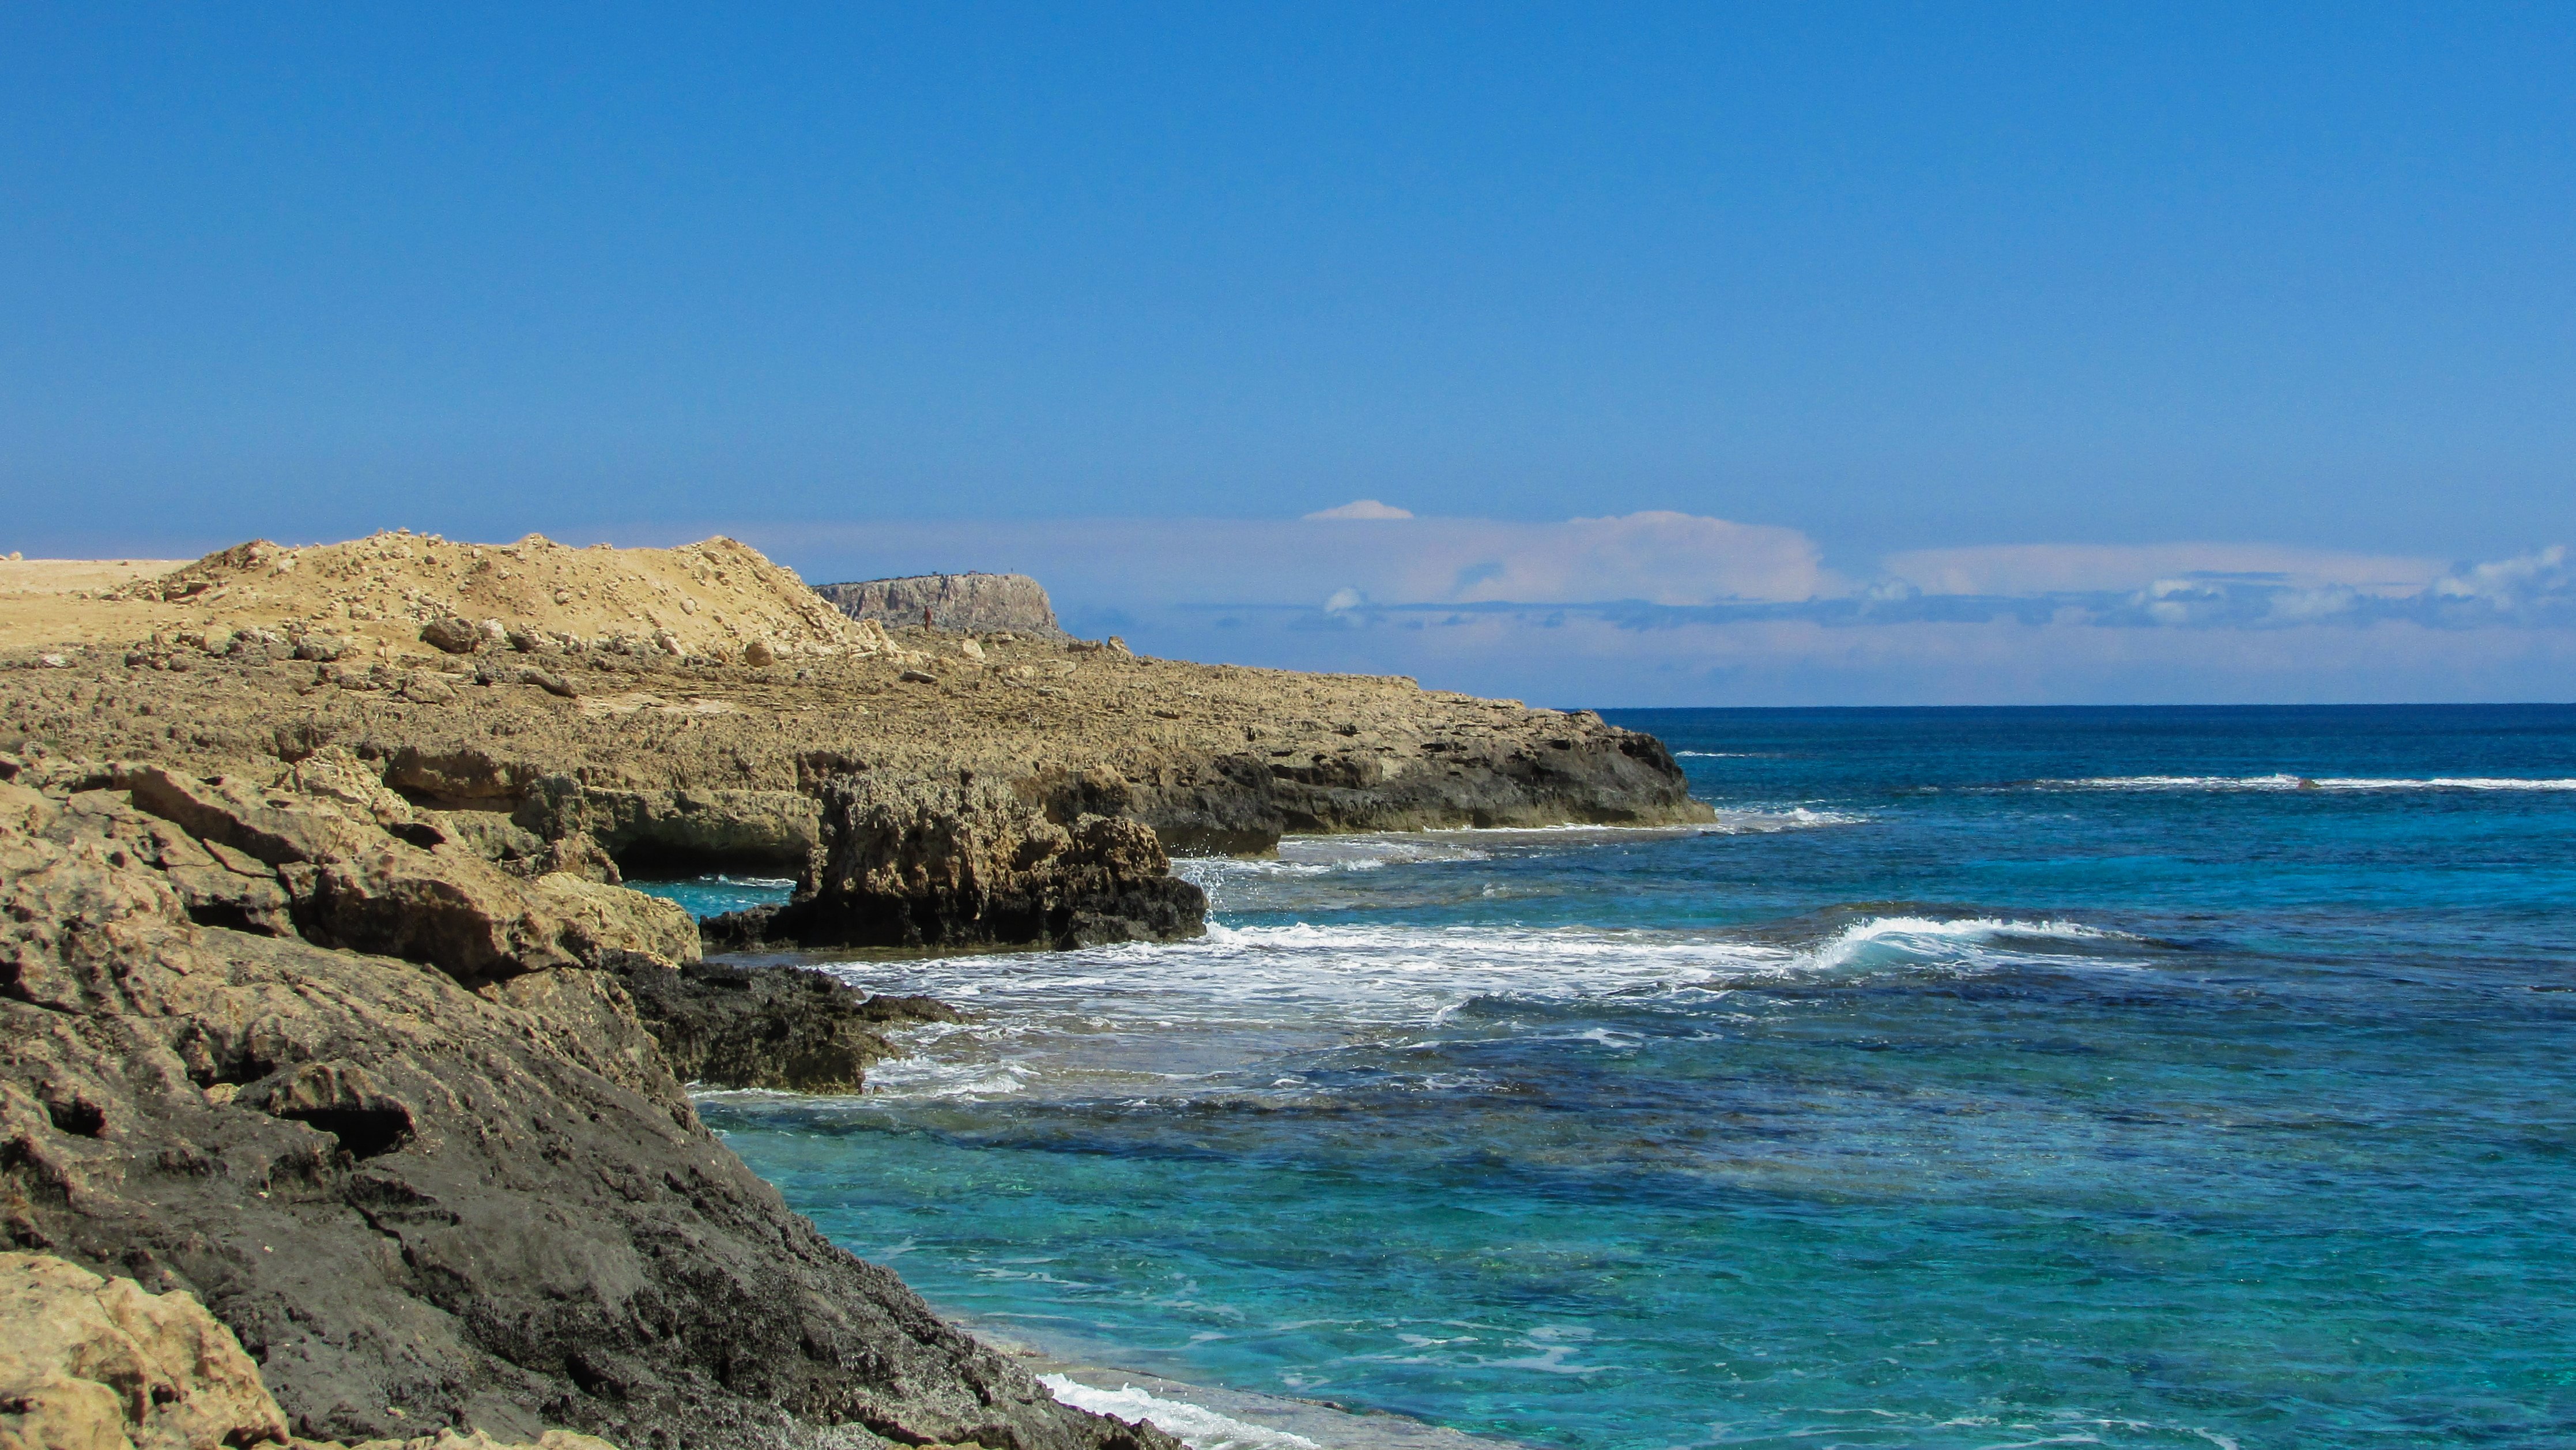
beach, sea, coast, water, ocean, shore, wave, vacation, coastline, cliff, clear, cove, bay, terrain, body of water, crystal, rocky coast, cavo greko, cyprus, cape, islet, landform, geographical feature, wind wave